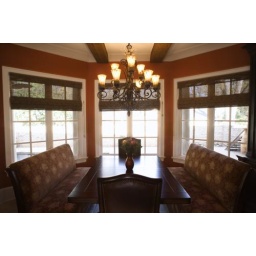
Dining room with table and chairs in affluent home.